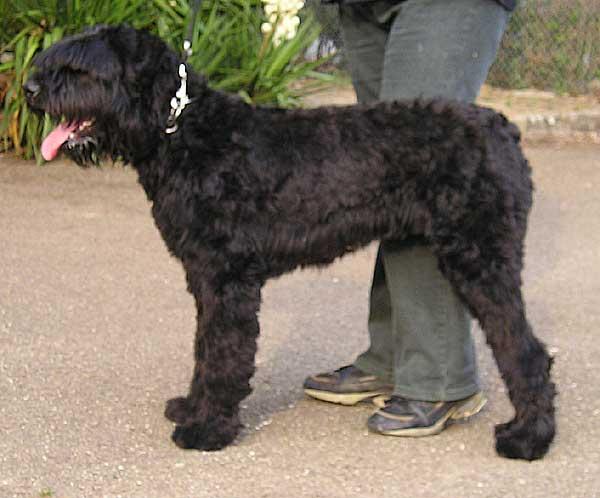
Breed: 233-n000072-Bouvier_des_Flandres